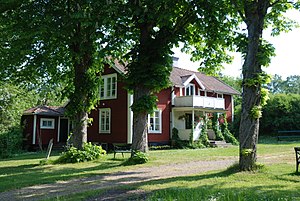
Grisslehamn
Grisslehamn er en landsby og færgehavn Norrtälje kommun i Stockholms län i landskapet Uppland i Sverige. I 2015 havde bebyggelsen 418 indbyggere.